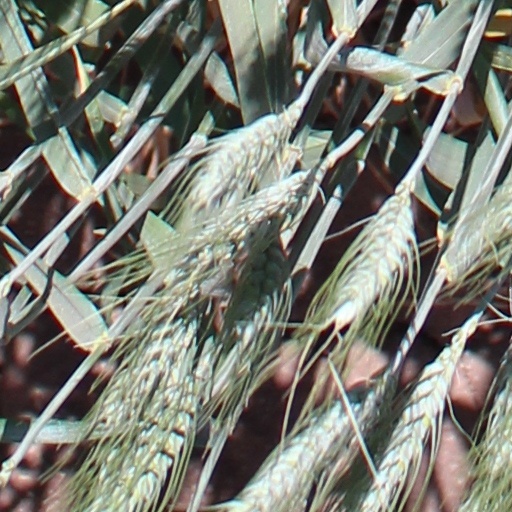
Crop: wheat